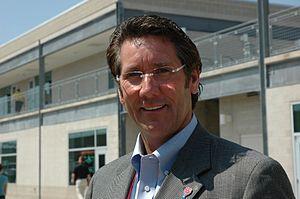
Les 500 miles d'Indianapolis — aussi connu comme l'Indianapolis 500 ou Indy 500 — sont une compétition automobile américaine, qui se tient chaque année depuis 1911 sur l'Indianapolis Motor Speedway à Speedway dans l'État de l'Indiana. Organisée chaque année le week-end précédant le lundi du Memorial Day, c'est la plus ancienne course automobile du monde encore organisée aujourd'hui.
Anton Hulman George, plus connu sous le nom de Tony George est un entrepreneur américain. Il est l'ancien directeur de l'Indianapolis Motor Speedway et de l'Indy Racing League ainsi que de l'écurie Vision Racing.